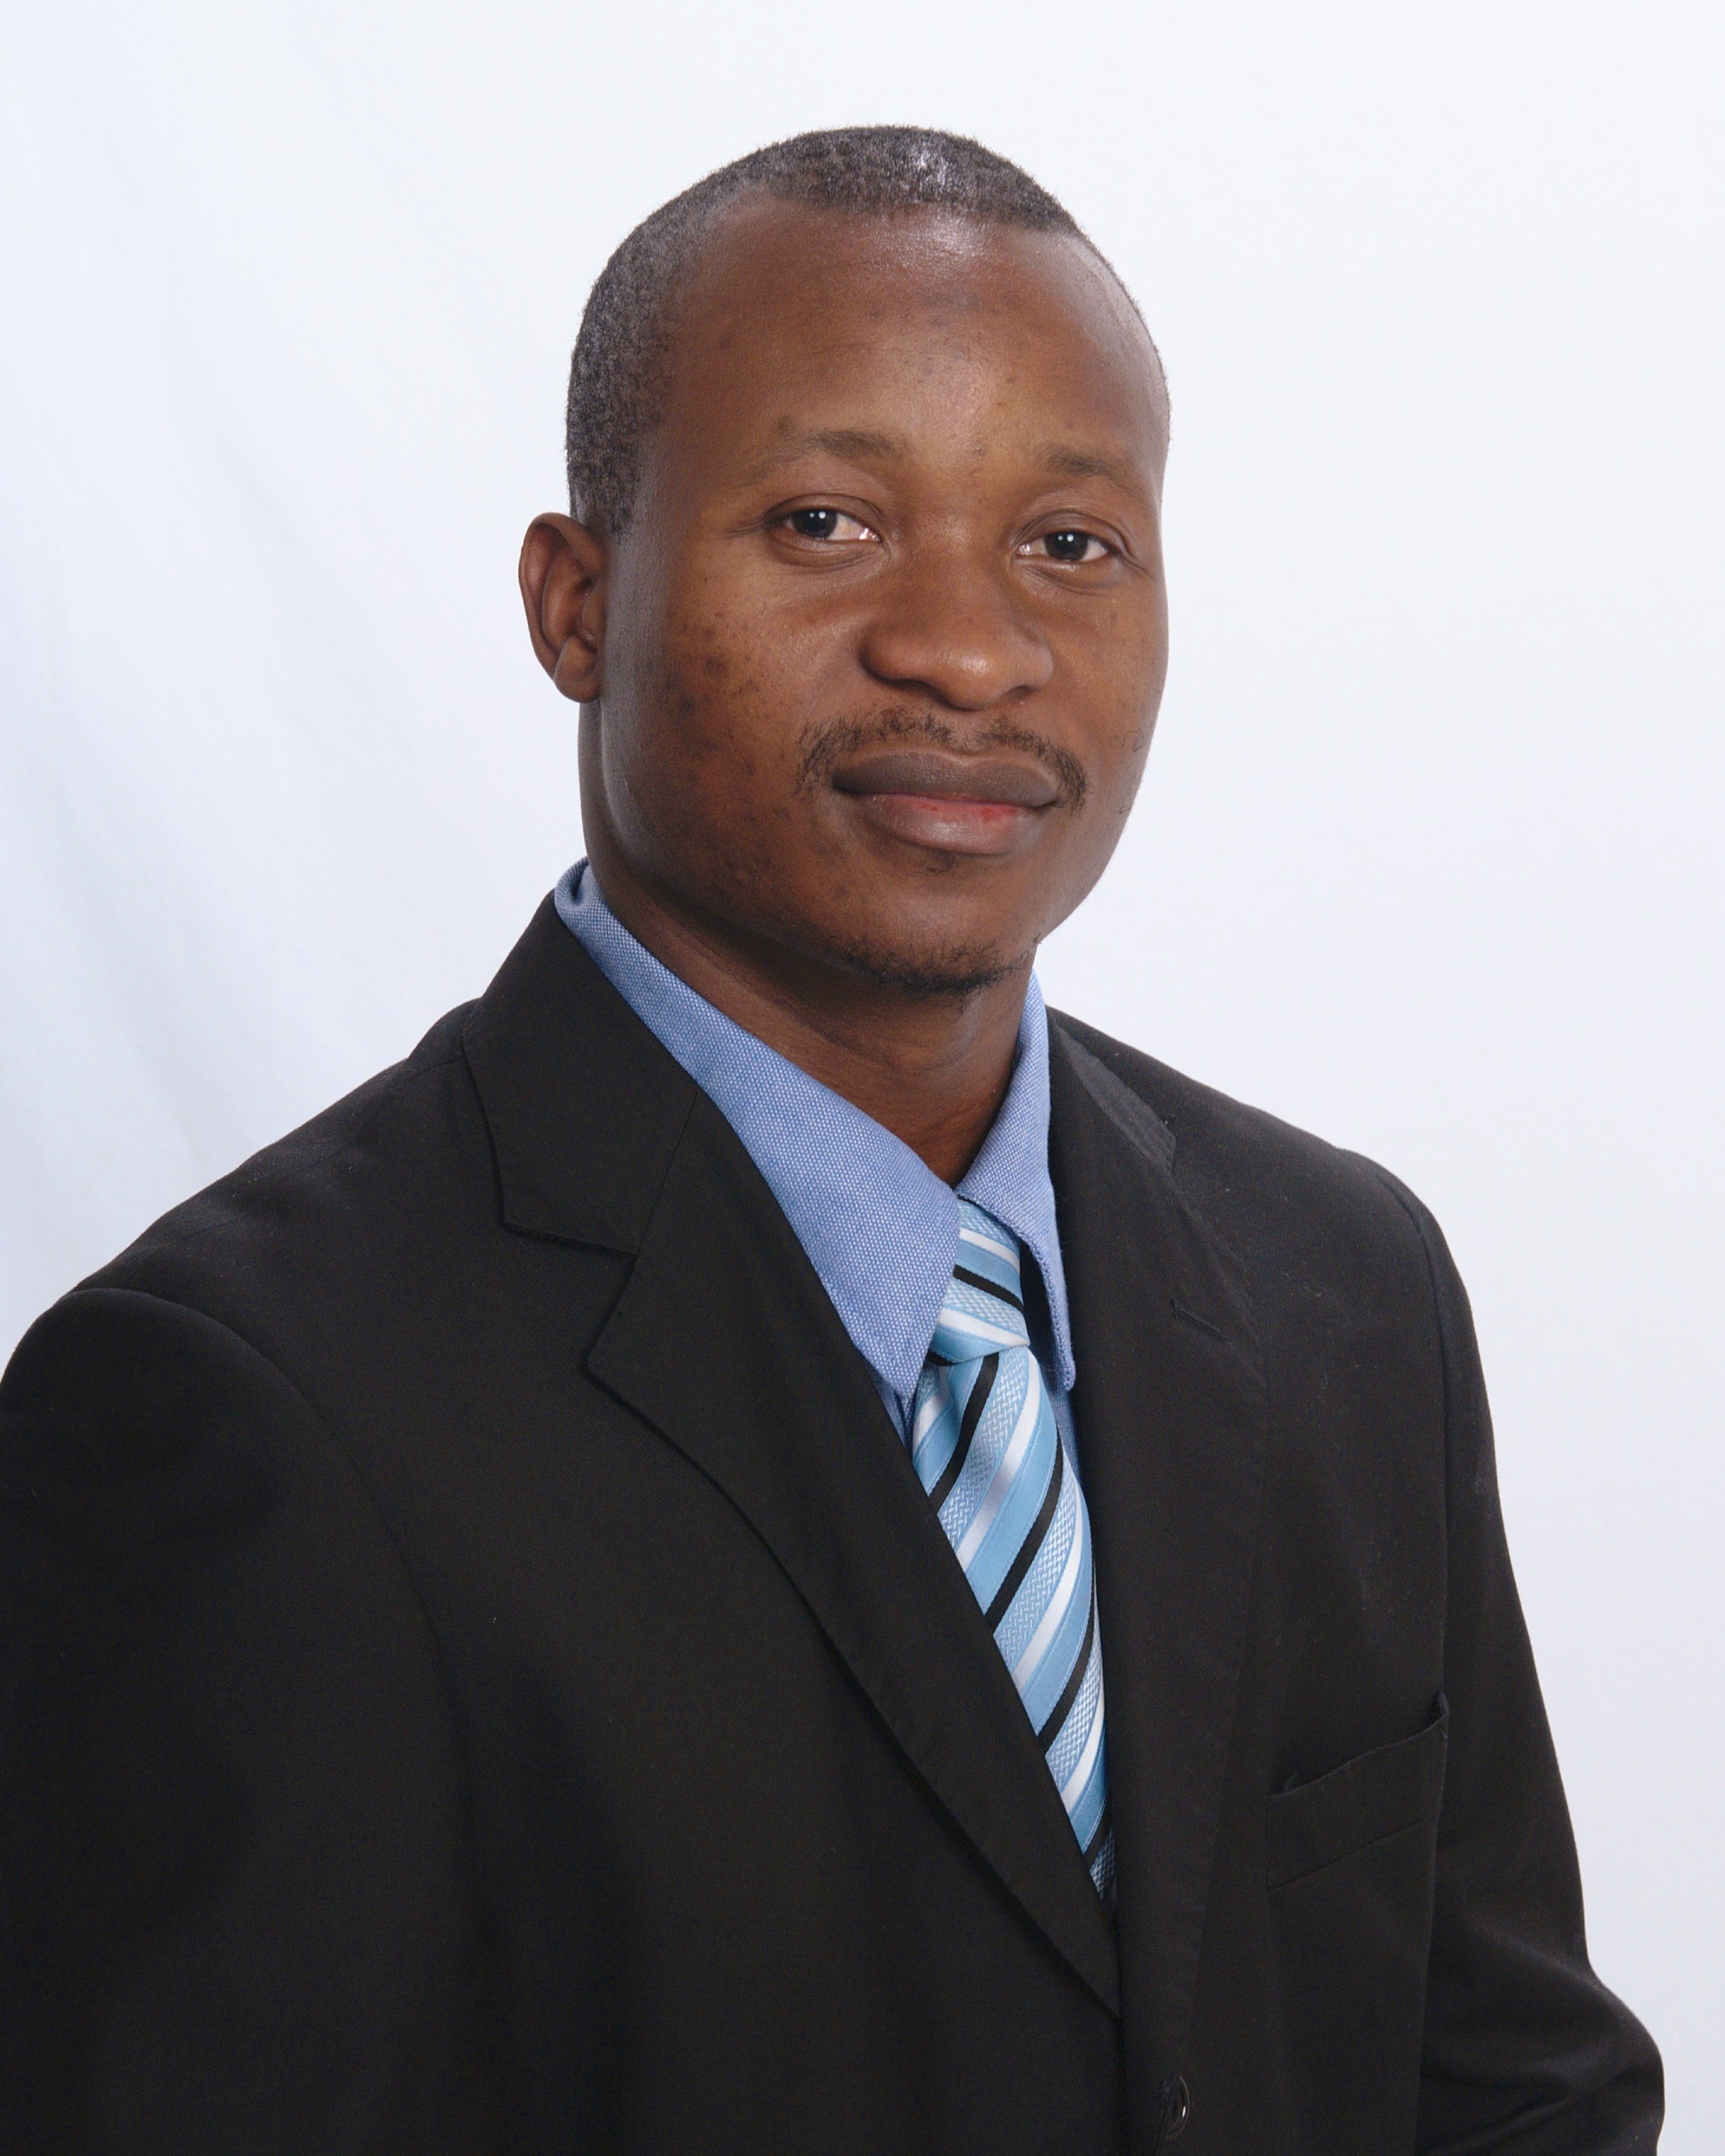
work, man, person, people, male, meeting, young, corporate, office, professional, business, profession, speaker, elder, job, meet, official, clergy, business executive, businessperson